Delph

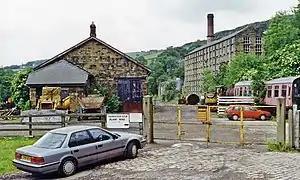
The remains of Delph station in 1996

Delph railway station was opened in 1851 as part of the London and North Western Railway route from Oldham to Delph. The station closed in May 1955, when the "Delph Donkey" passenger train service via Greenfield was withdrawn.